Doctors' Wives (1971 film)

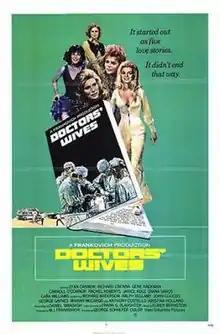

Doctors' Wives is a 1971 American drama film directed by George Schaefer and starring Dyan Cannon, Richard Crenna, Gene Hackman, Carroll O'Connor, Rachel Roberts, Janice Rule, Diana Sands and Cara Williams. It was based on a novel by Frank G. Slaughter.